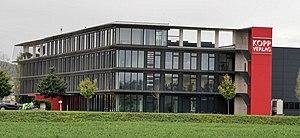
Kopp Verlag est une maison d'édition allemande fondée par Jochen Kopp.